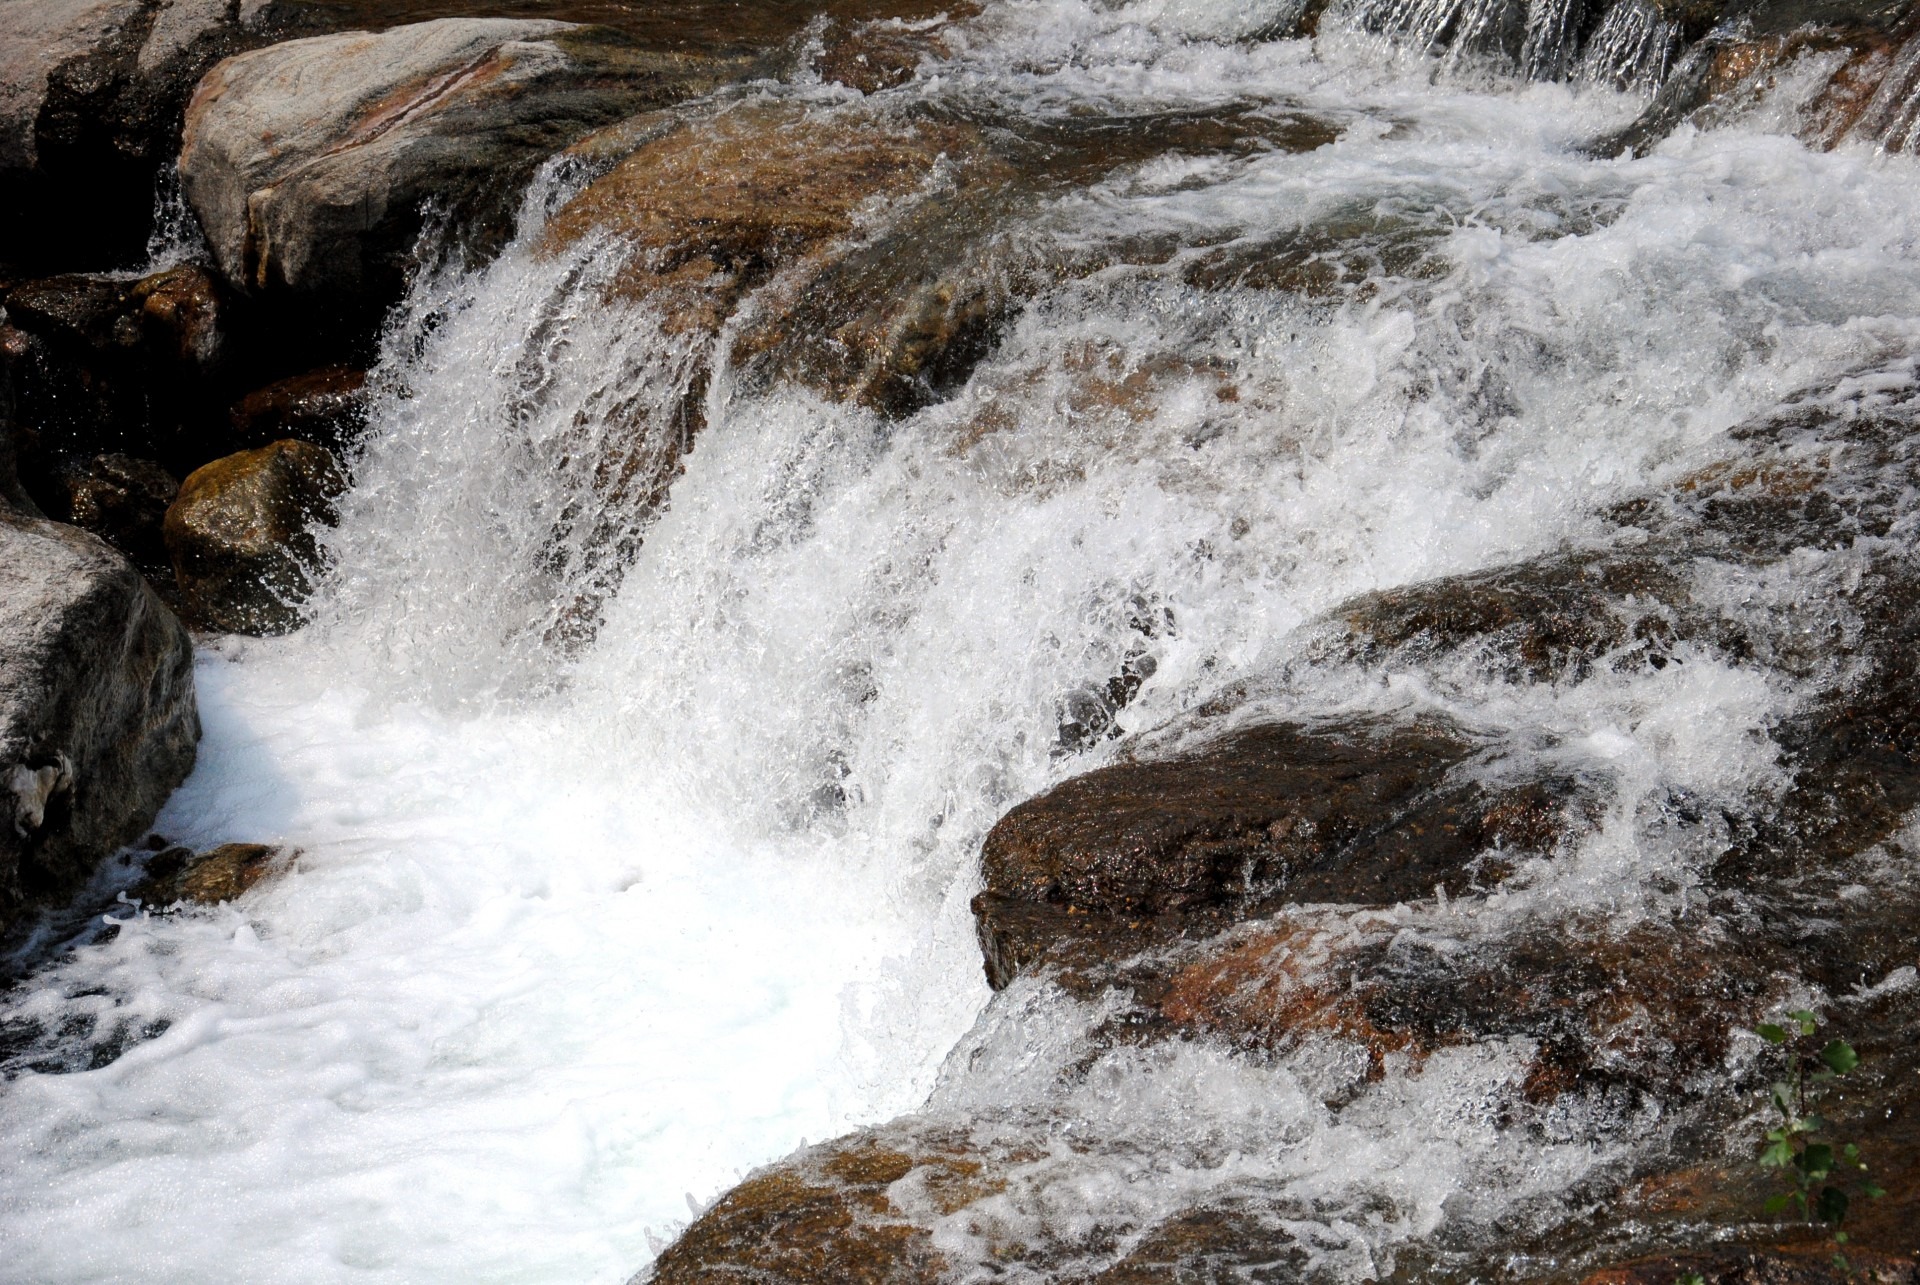
water, nature, rock, waterfall, mountain, winter, wave, river, foam, stream, rapid, season, body of water, current, wasserfall, water feature, watercourse